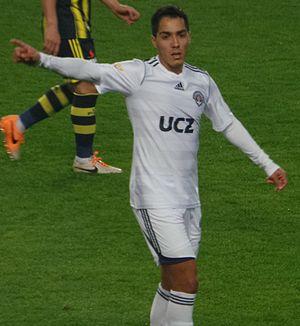
Ezequiel Oscar Scarione, né le 14 juillet 1985 à José Clemente Paz dans la province de Buenos Aires en Argentine, est un joueur de football argentin évoluant au poste de milieu de terrain de football argentin. Il joue actuellement pour le MKE Ankaragücü, en Spor Toto Süper Lig.